Mazda L engine

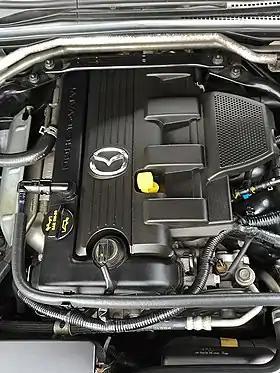
2.0 MZR "LF-VE" engine in a Mazda MX-5 (NC)

The Mazda L-series is a mid-sized inline 4-cylinder gasoline piston engine designed by Mazda as part of their MZR family, ranging in displacement from 1.8 to 2.5 liters. Introduced in 2001, it is the evolution of the cast-iron block F-engine. It was co-developed with Ford, who owned a controlling stake in Mazda at the time. Ford uses it as their 1.8 L to 2.5 L Duratec world engine and holds a license to develop engines based on the L-series in perpetuity.